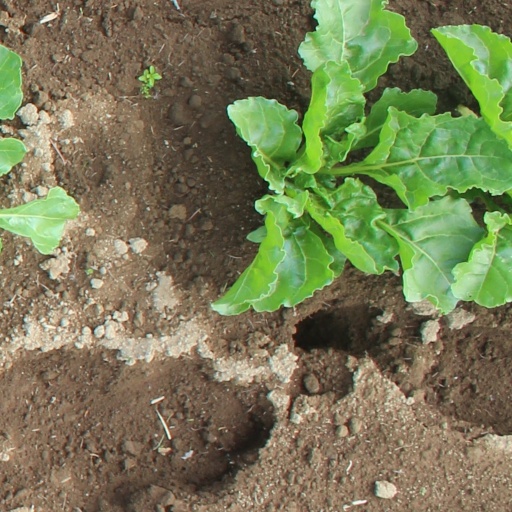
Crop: sugar beet